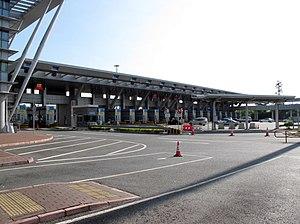
Le Corridor Occidental Hong Kong - Shenzhen, ou Hong Kong - Shenzhen Western Corridor, est une route à deux fois trois voies de 5,5 km qui relie Hong Kong à Dongjiaotou, au sud ouest de Shenzhen, avec toutes les installations de franchissement des frontières entre Hong-Kong et la Chine continentale. Le poste-frontière est ouvert tous les jours de 06:30 à minuit.